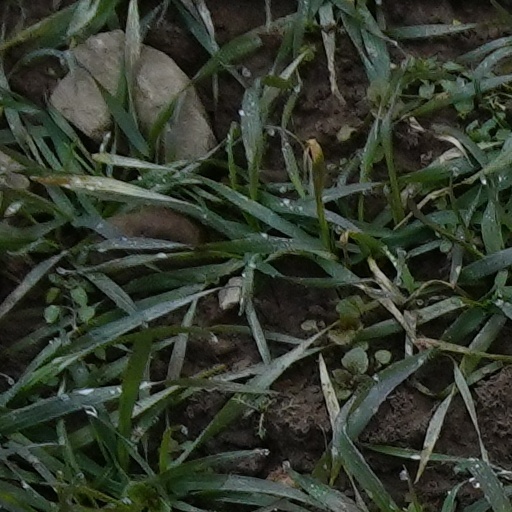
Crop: wheat